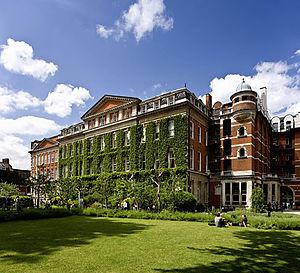
Le King's College London est un prestigieux établissement d'enseignement supérieur britannique, situé à Londres. Fondé en 1829 par le roi George IV et le duc de Wellington, le King's College est l'une des plus anciennes et des plus riches universités anglaises. Cofondateur constitutif de l'Université de Londres, le King's College est également un membre fondateur du Russell Group, du Golden Triangle et se classe parmi les vingt meilleures universités au monde.
Henry Lewis Raphael, est un banquier, économiste et philanthrope britannique.
Le « Golden Triangle » est un groupe non-officiel des six universités britanniques les plus élitaires, situées dans les villes de Cambridge, Londres et Oxford. Ce groupe inclut :